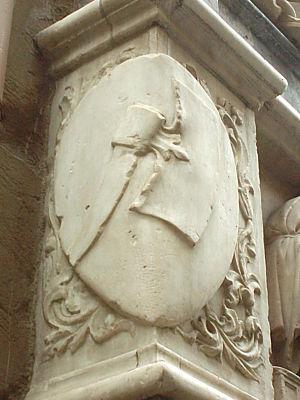
L'Arte dei Maestri di Pietra e Legname est une corporation des arts et métiers de la ville de Florence, l'un des arts mineurs des Arti di Firenze qui y œuvraient avant et pendant la Renaissance italienne. Elle reprenait les professions liées à l'édification de bâtiments travaillant la pierre et le bois : architetti, muratori, capimastri, ... et de l'arte della scagliola : celle du stuc et de l'imitation du marbre et de ses veinures colorées.
Les Quatre Saints couronnés Quattro Santi Coronati est un groupe de statues en marbre sculptées par Nanni di Banco vers 1409-1417 pour une des niches extérieures d'Orsanmichele.